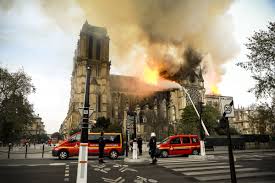
Label: urban_fire